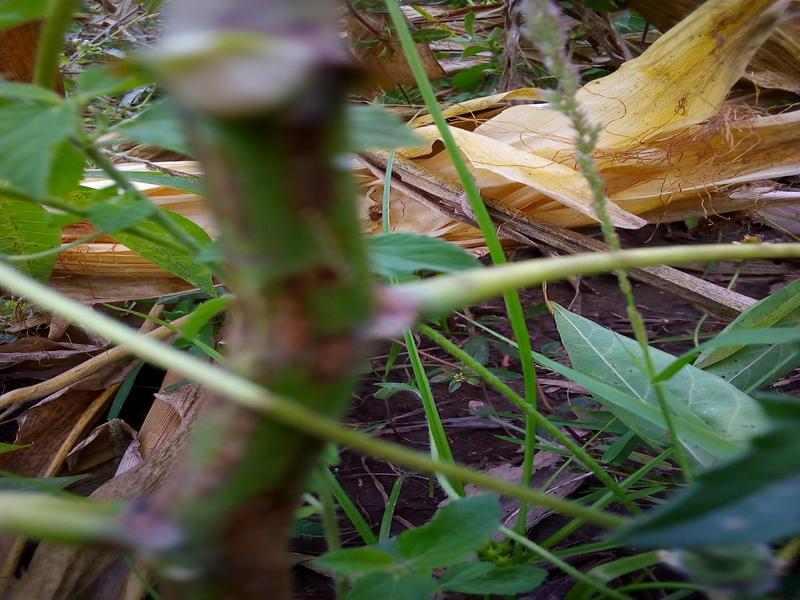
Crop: cassava
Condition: brown_streak_disease